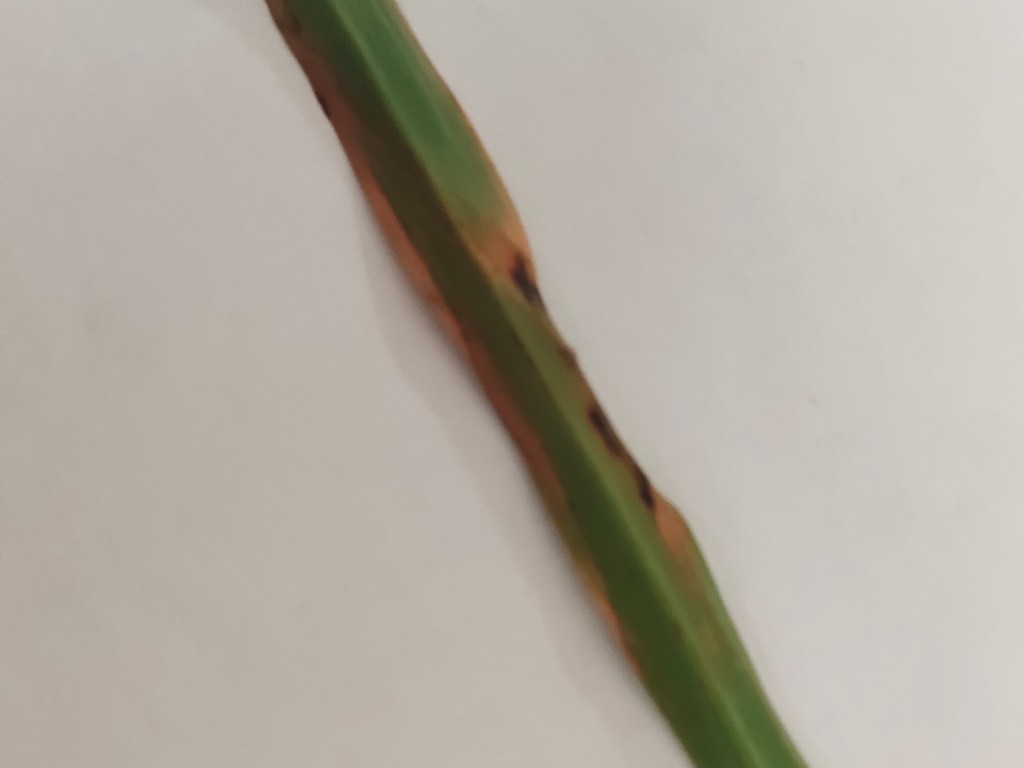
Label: Unhealthy